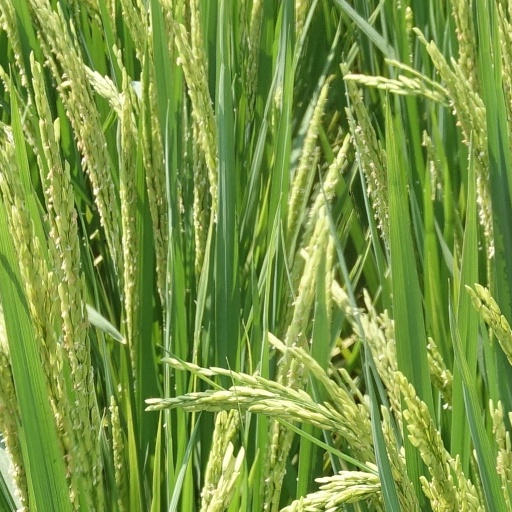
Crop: rice